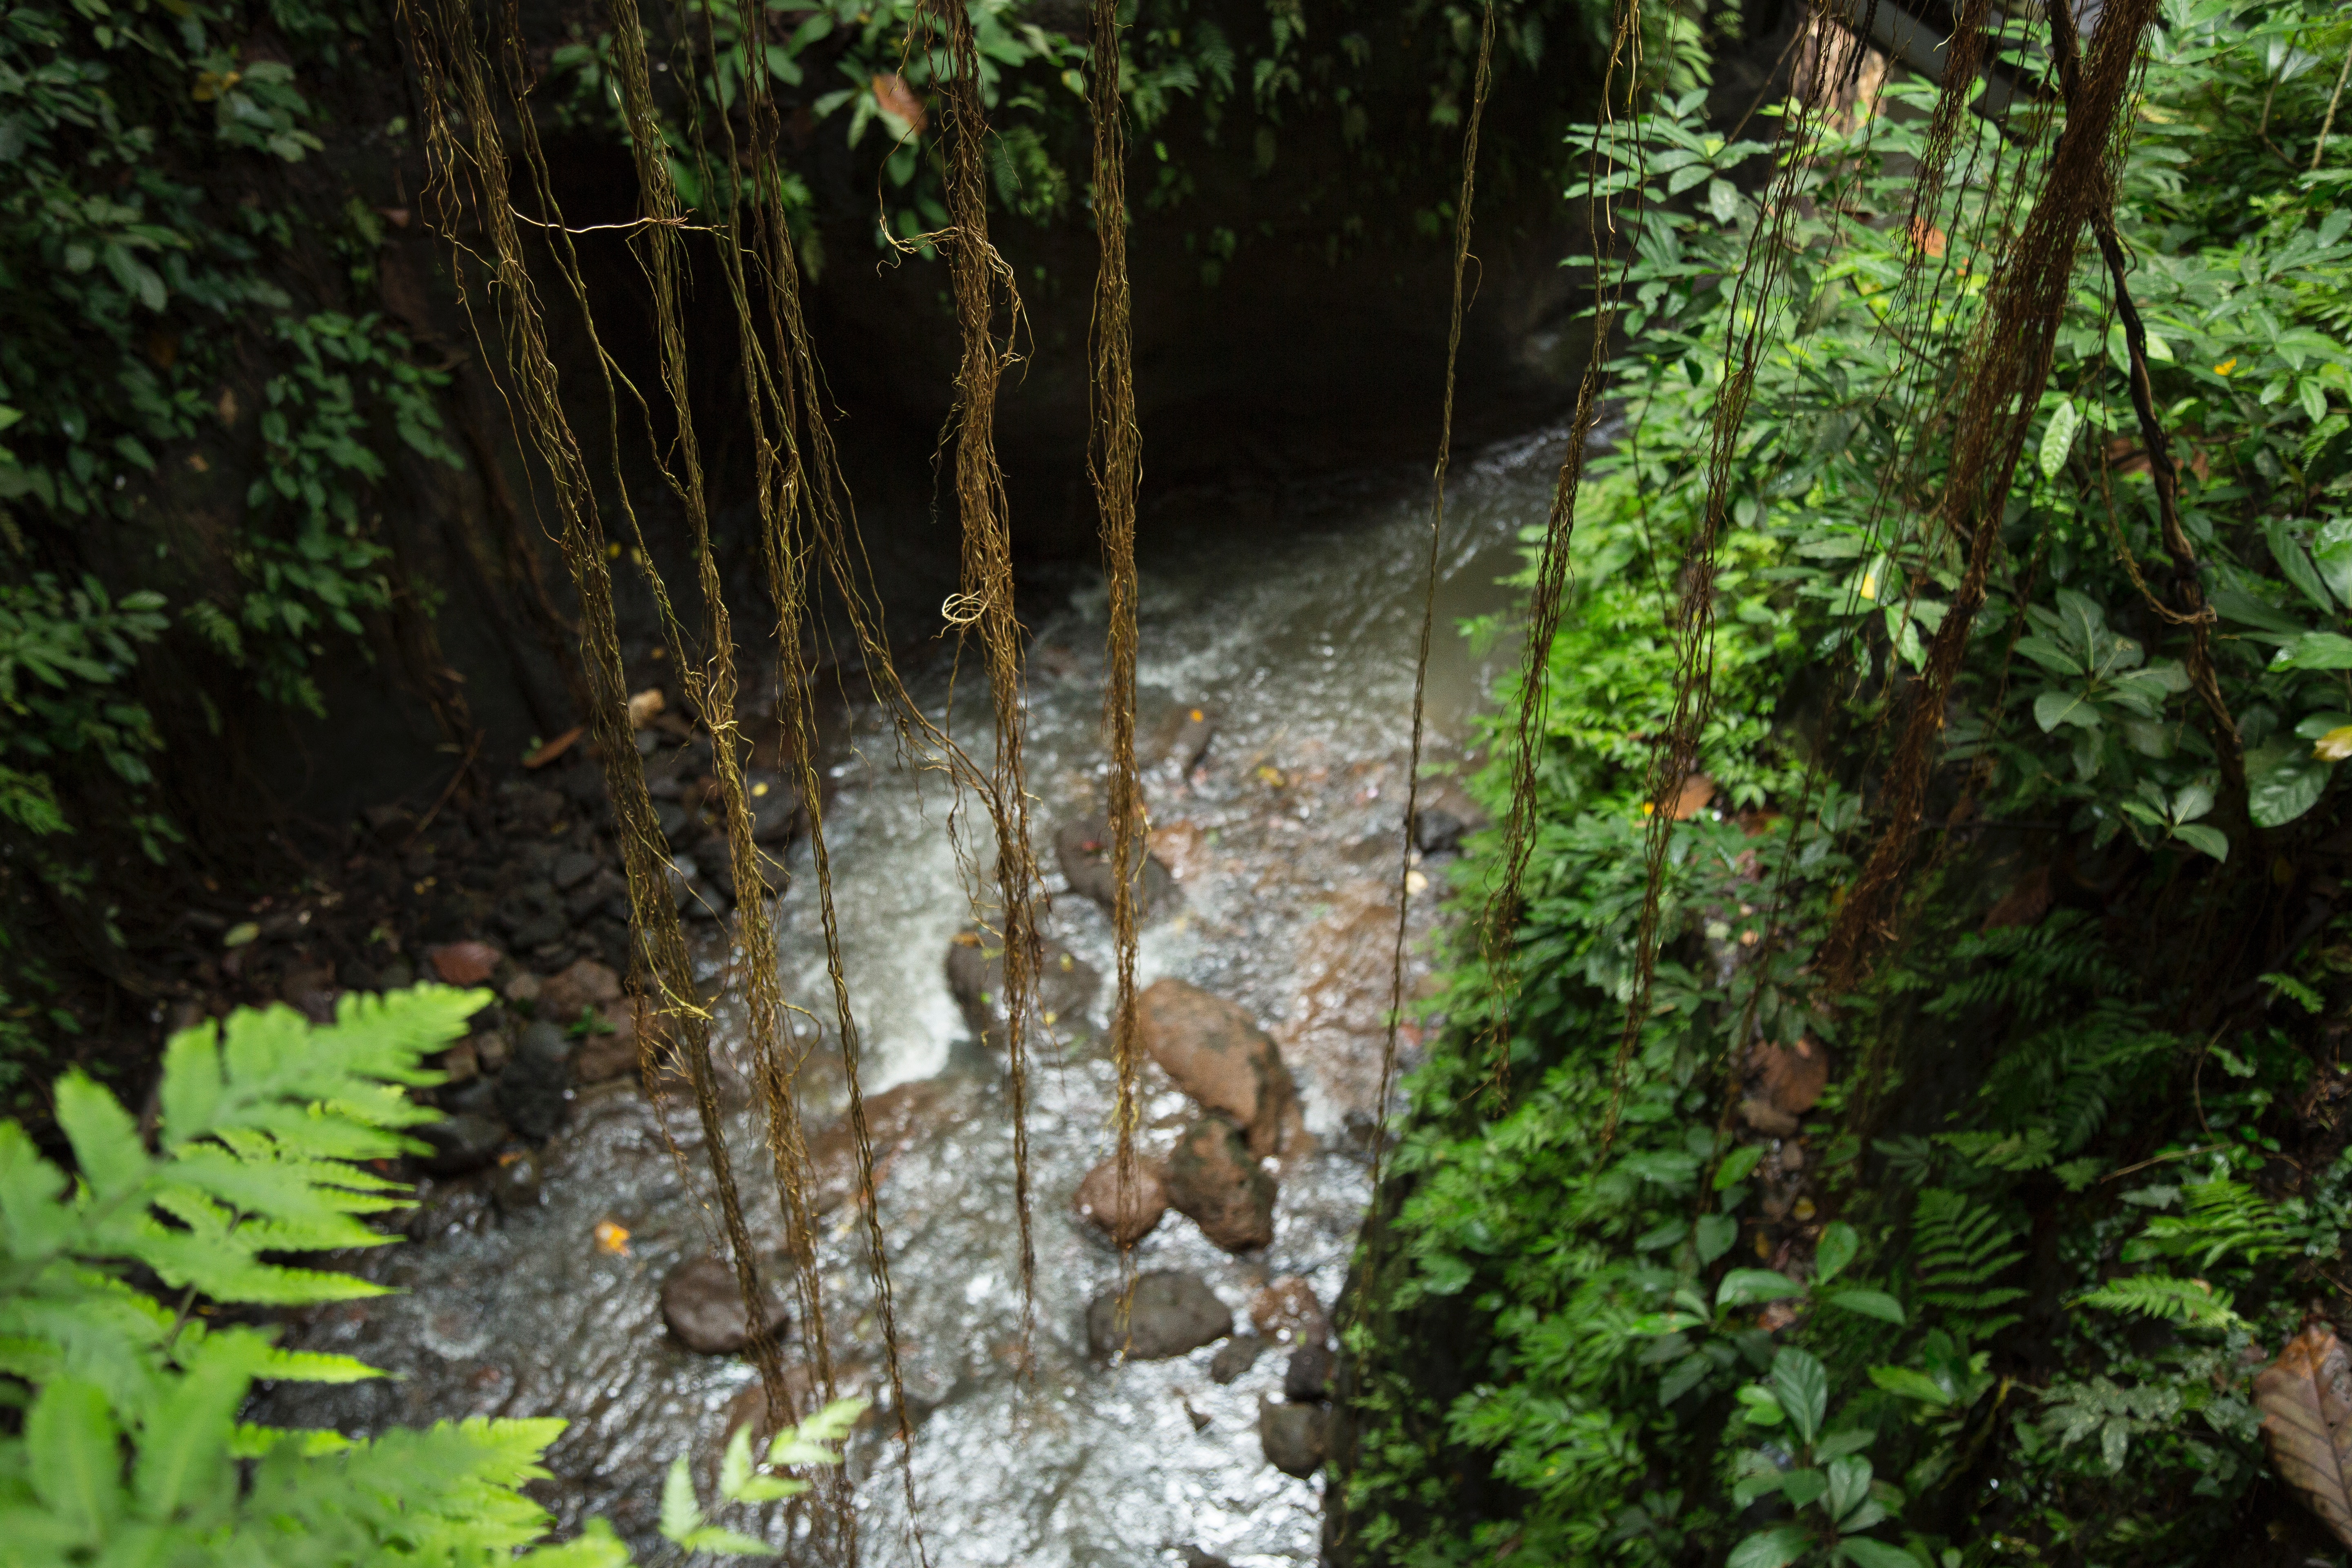
nature reserve, nature, vegetation, tropical and subtropical coniferous forests, natural environment, forest, jungle, old growth forest, valdivian temperate rain forest, water, rainforest, biome, tree, water resources, watercourse, riparian forest, Northern hardwood forest, temperate broadleaf and mixed forest, terrestrial plant, wilderness, ecoregion, plant, state park, leaf, riparian zone, vascular plant, wildlife, temperate coniferous forest, stream, formation, spruce fir forest, woodland, trail, fern, national park, wetland, creek